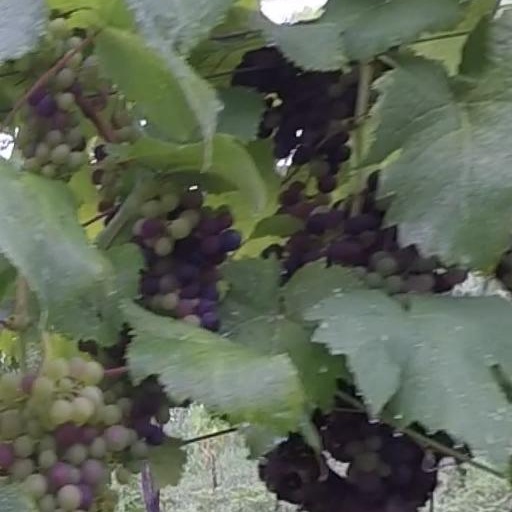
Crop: grape